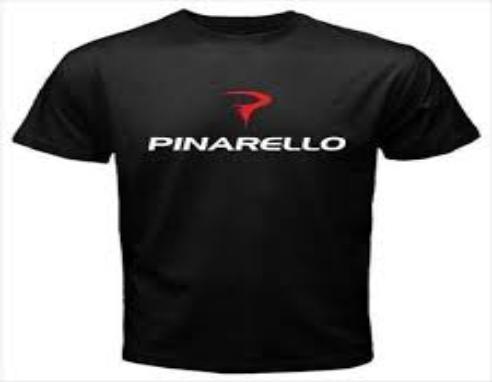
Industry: Transportation